Sirius: The Dog Star

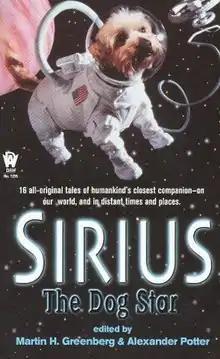
First edition

Sirius: The Dog Star is a 2004 anthology of science fiction/fantasy short-stories revolving around dogs. Edited by Martin H. Greenberg and Alexander Potter, it was published by DAW.